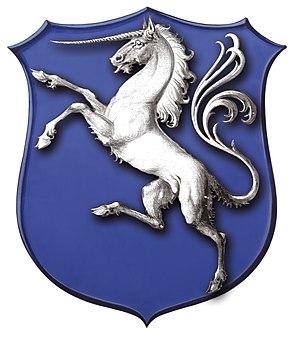
Třešť est une ville du district de Jihlava, dans la région de Vysočina, en République tchèque. Sa population s'élevait à 5 714 habitants en 2020.